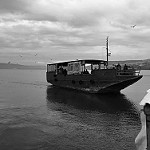
Label: B & W